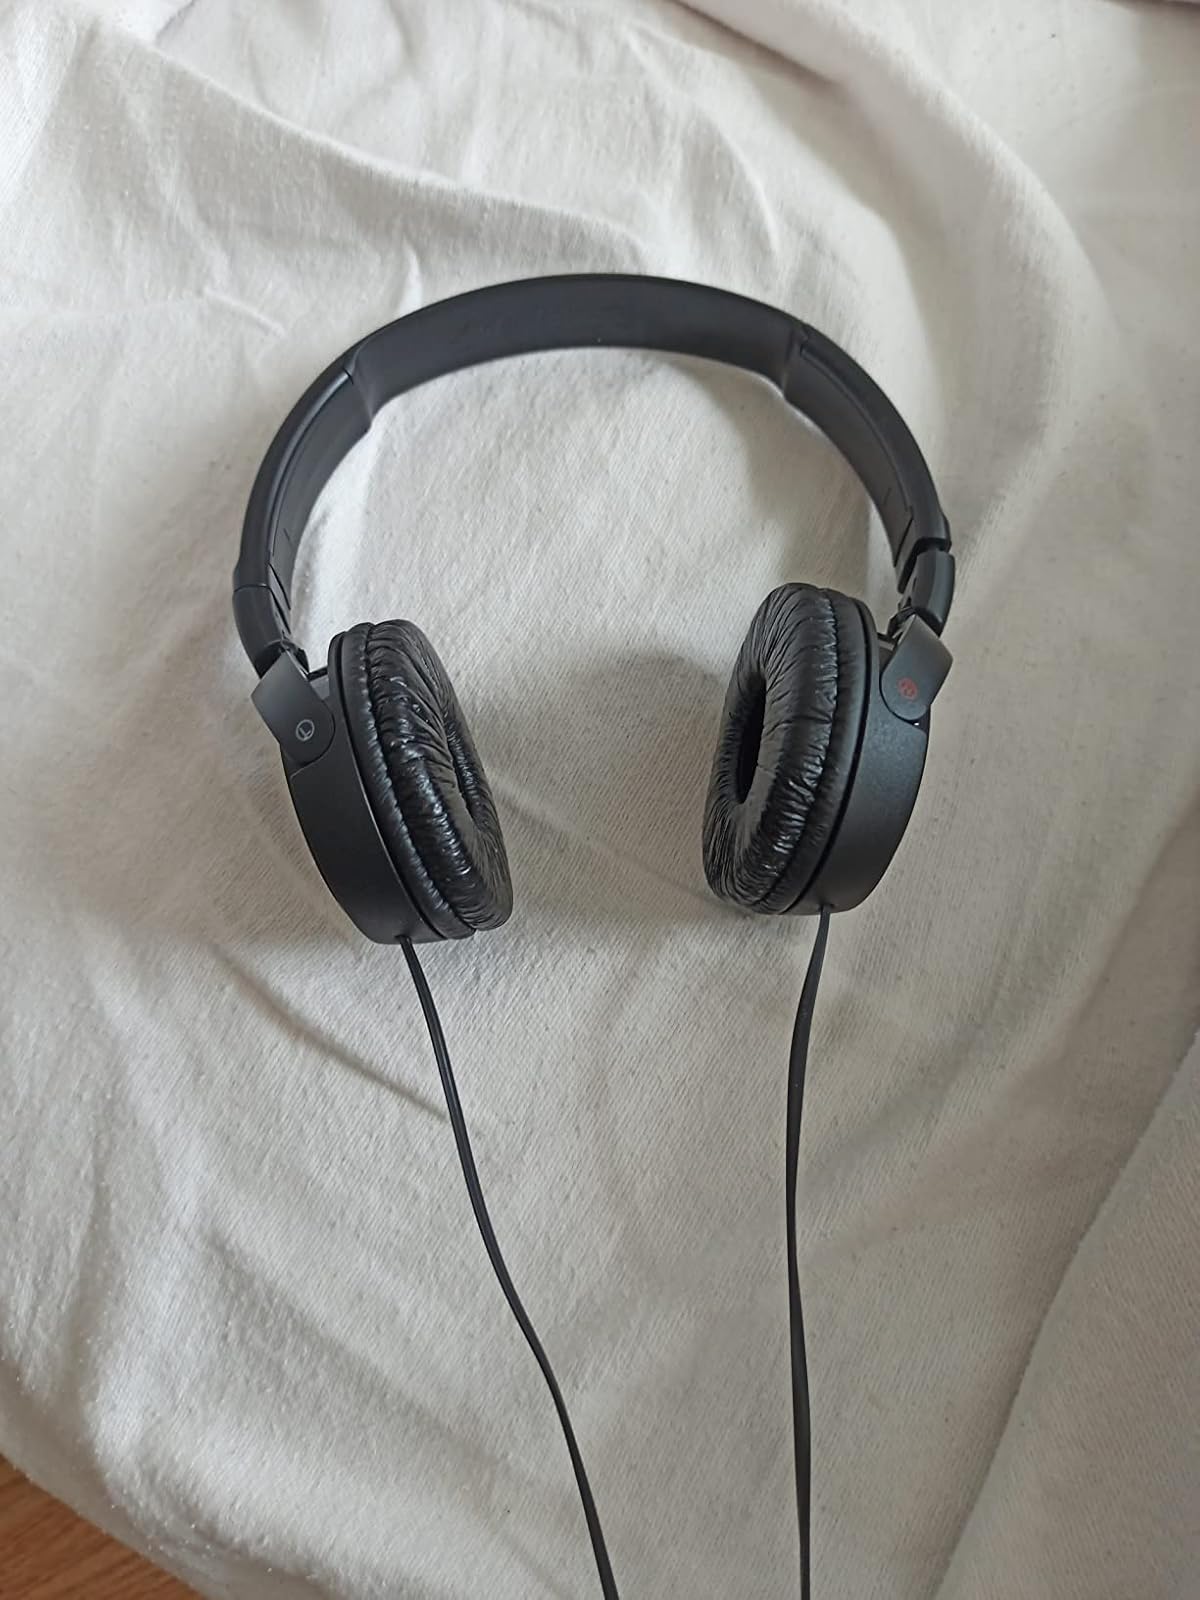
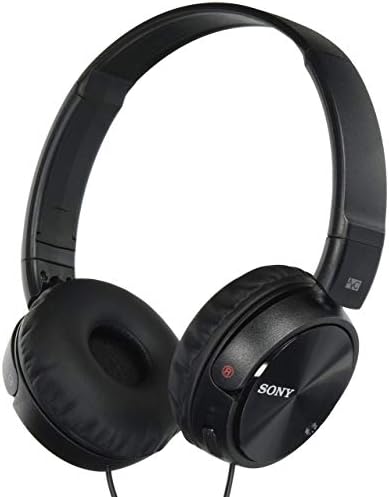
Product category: headphones
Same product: yes